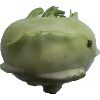
Label: kohlrabi